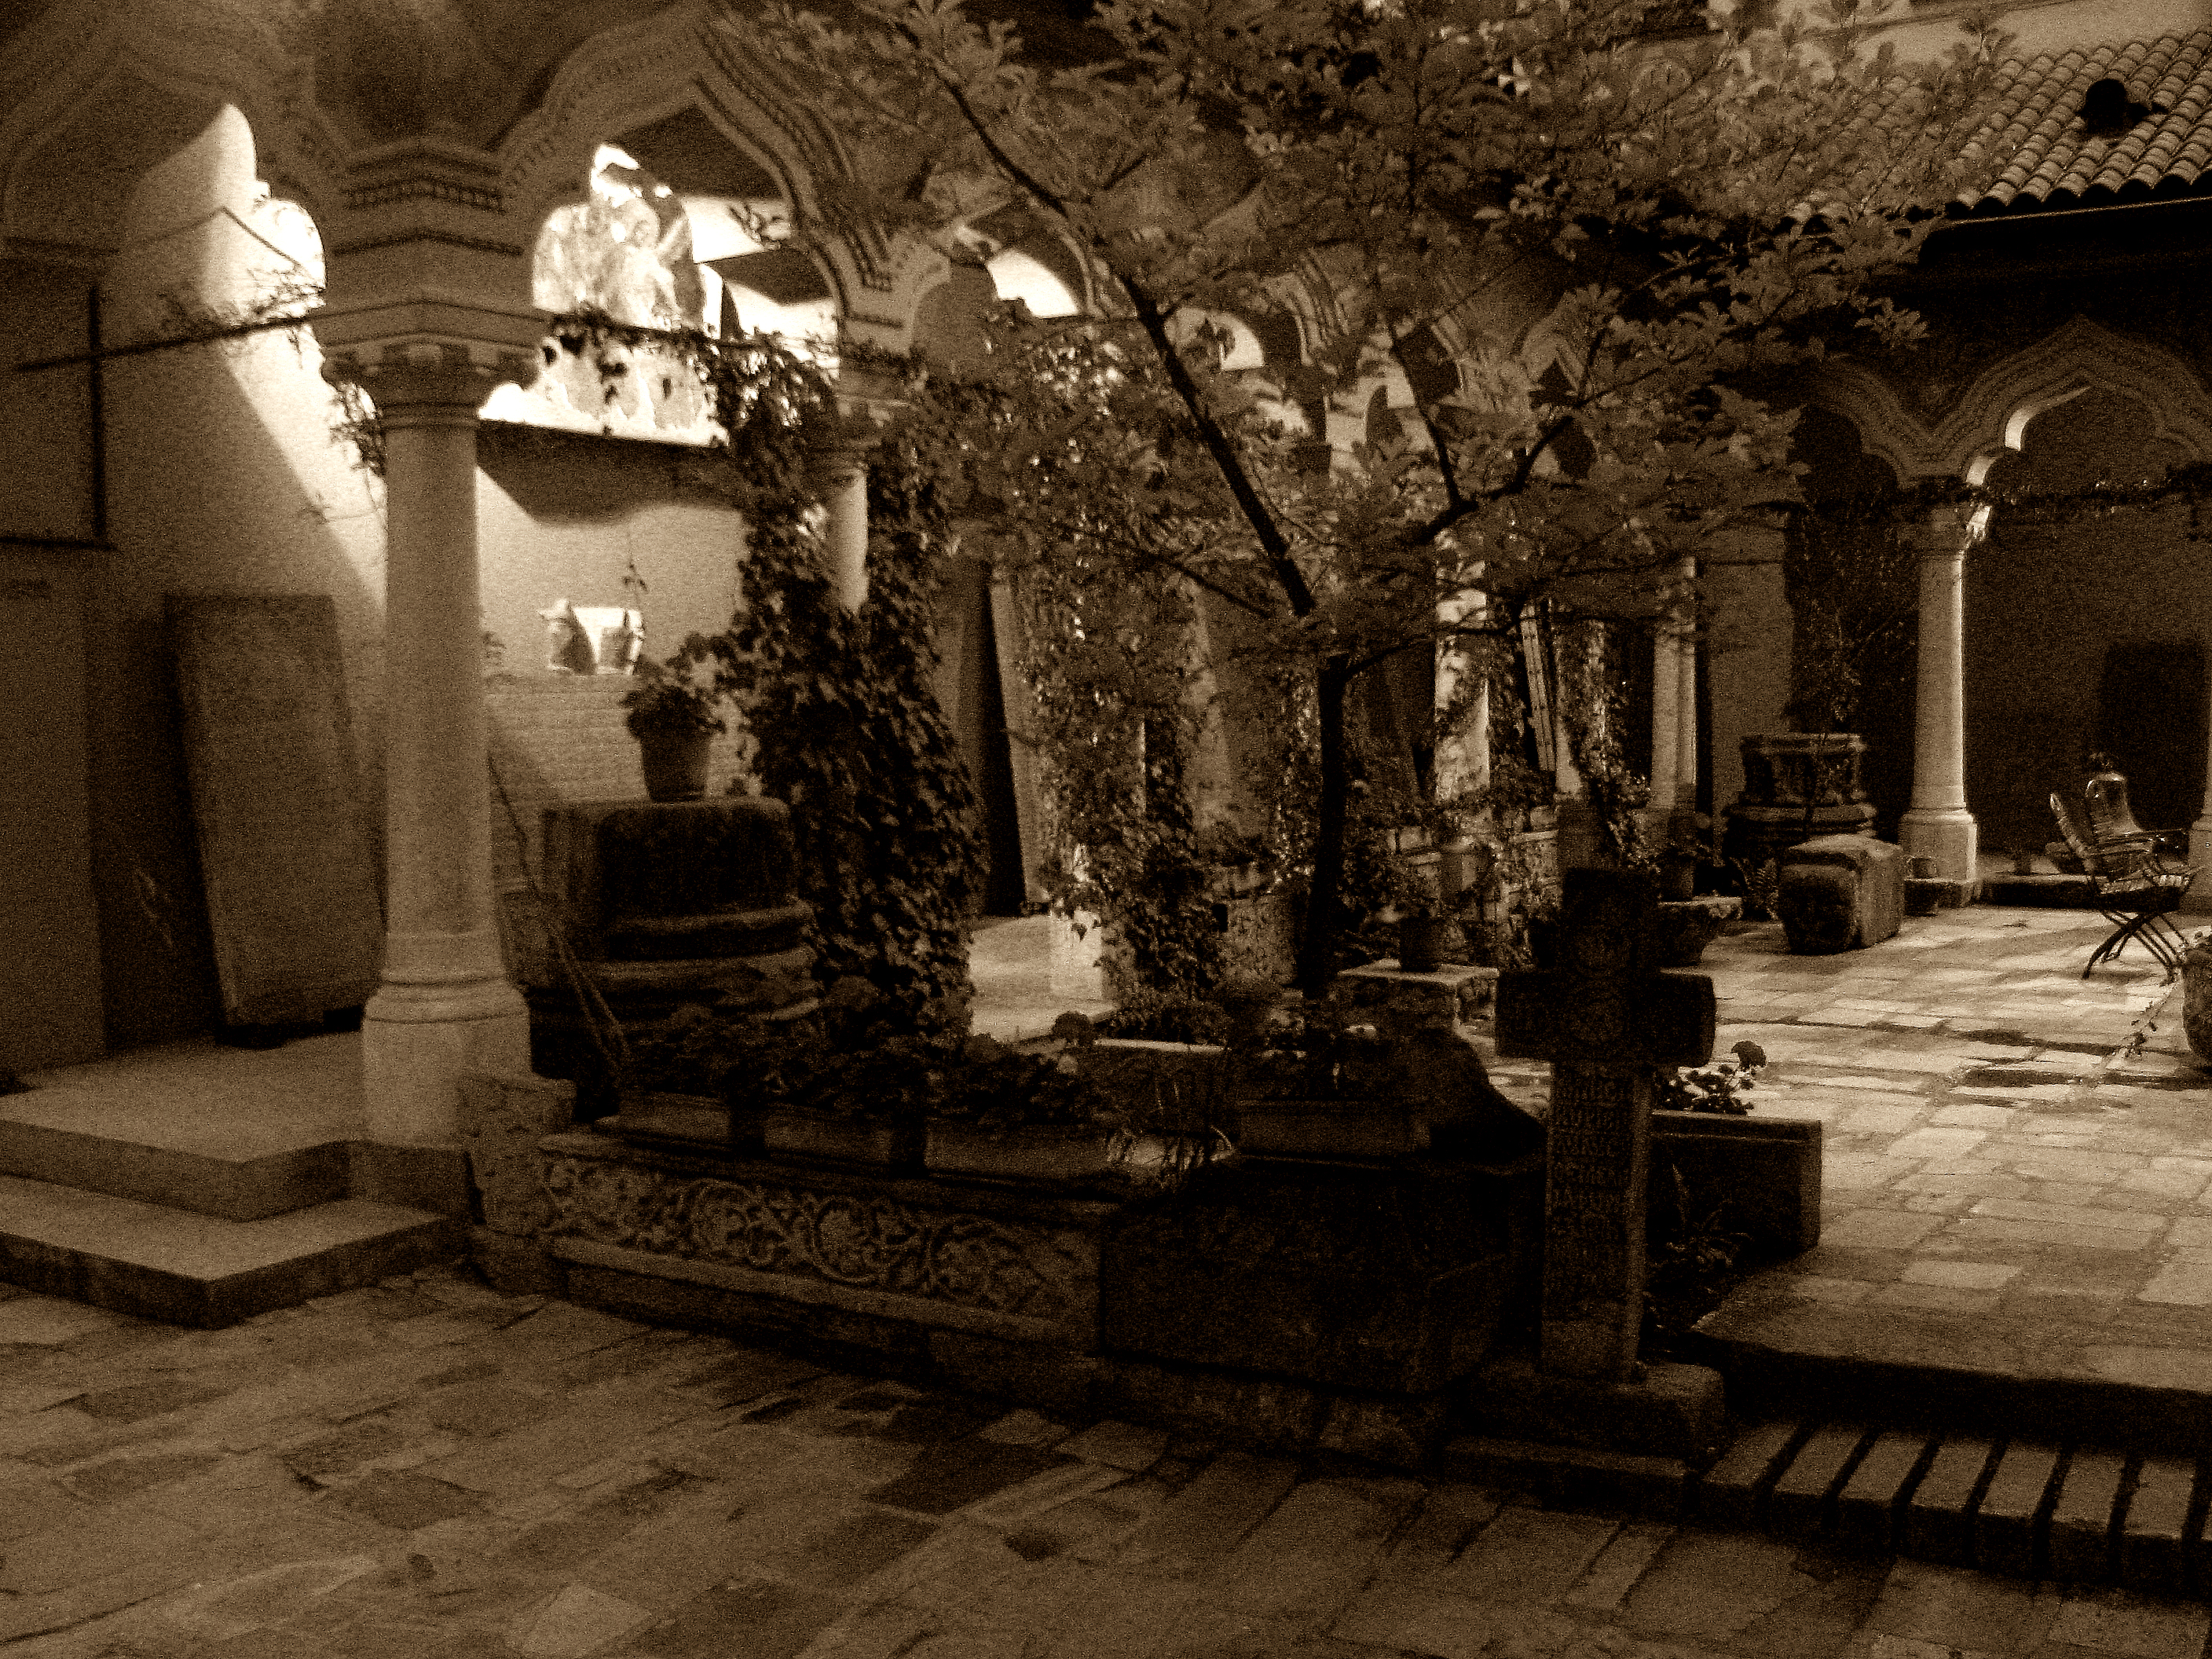
architecture, building, monument, architect, religion, church, exterior, christian, place of worship, religious, courtyard, temple, monastery, churches, shrine, iglesia, eglise, history, christianity, romana, style, orthodox, revival, eastern, romania, bukarest, bucharest, rumania, roumanie, convent, bor, chiesa, biserica, arhitectura, orthodoxy, arhitect, romanian, ortodoxa, patrimoniu, manastirea, manastire, ortodoxia, ortodoxie, ecclesiastical, bisericeasc, cladire, edificiu, bucuresti, curte, mincu, ion, centrulvechi, lipscani, lmibiiaa19464, stavro, neoromanian, neoromanesc, stavropoleos, brancovenesc, 1724, bucarest, rumana, ordoxa, cre tinism, cre tin, ancient history